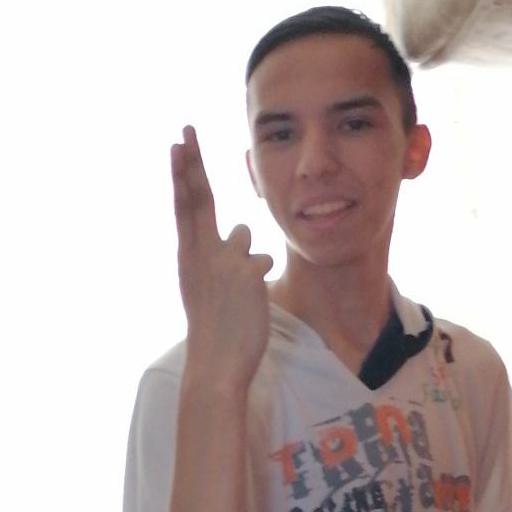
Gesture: two_up_inverted